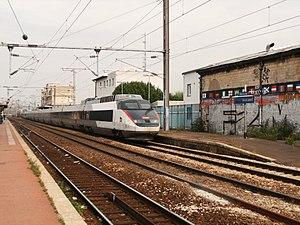
La rame de TGV Sud-Est n°23 en livrée Carmillon au passage de la gare de St-Denis
Le TGV Sud-Est, également appelé TGV PSE ou TGV SE, est la première génération des TGV de la SNCF. Il est caractérisé notamment par sa livrée originelle orange.